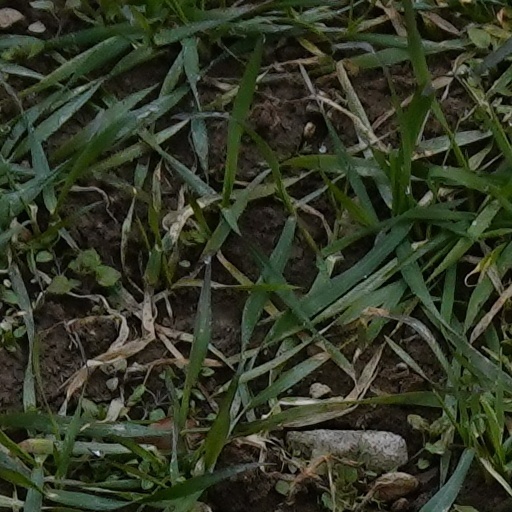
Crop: wheat